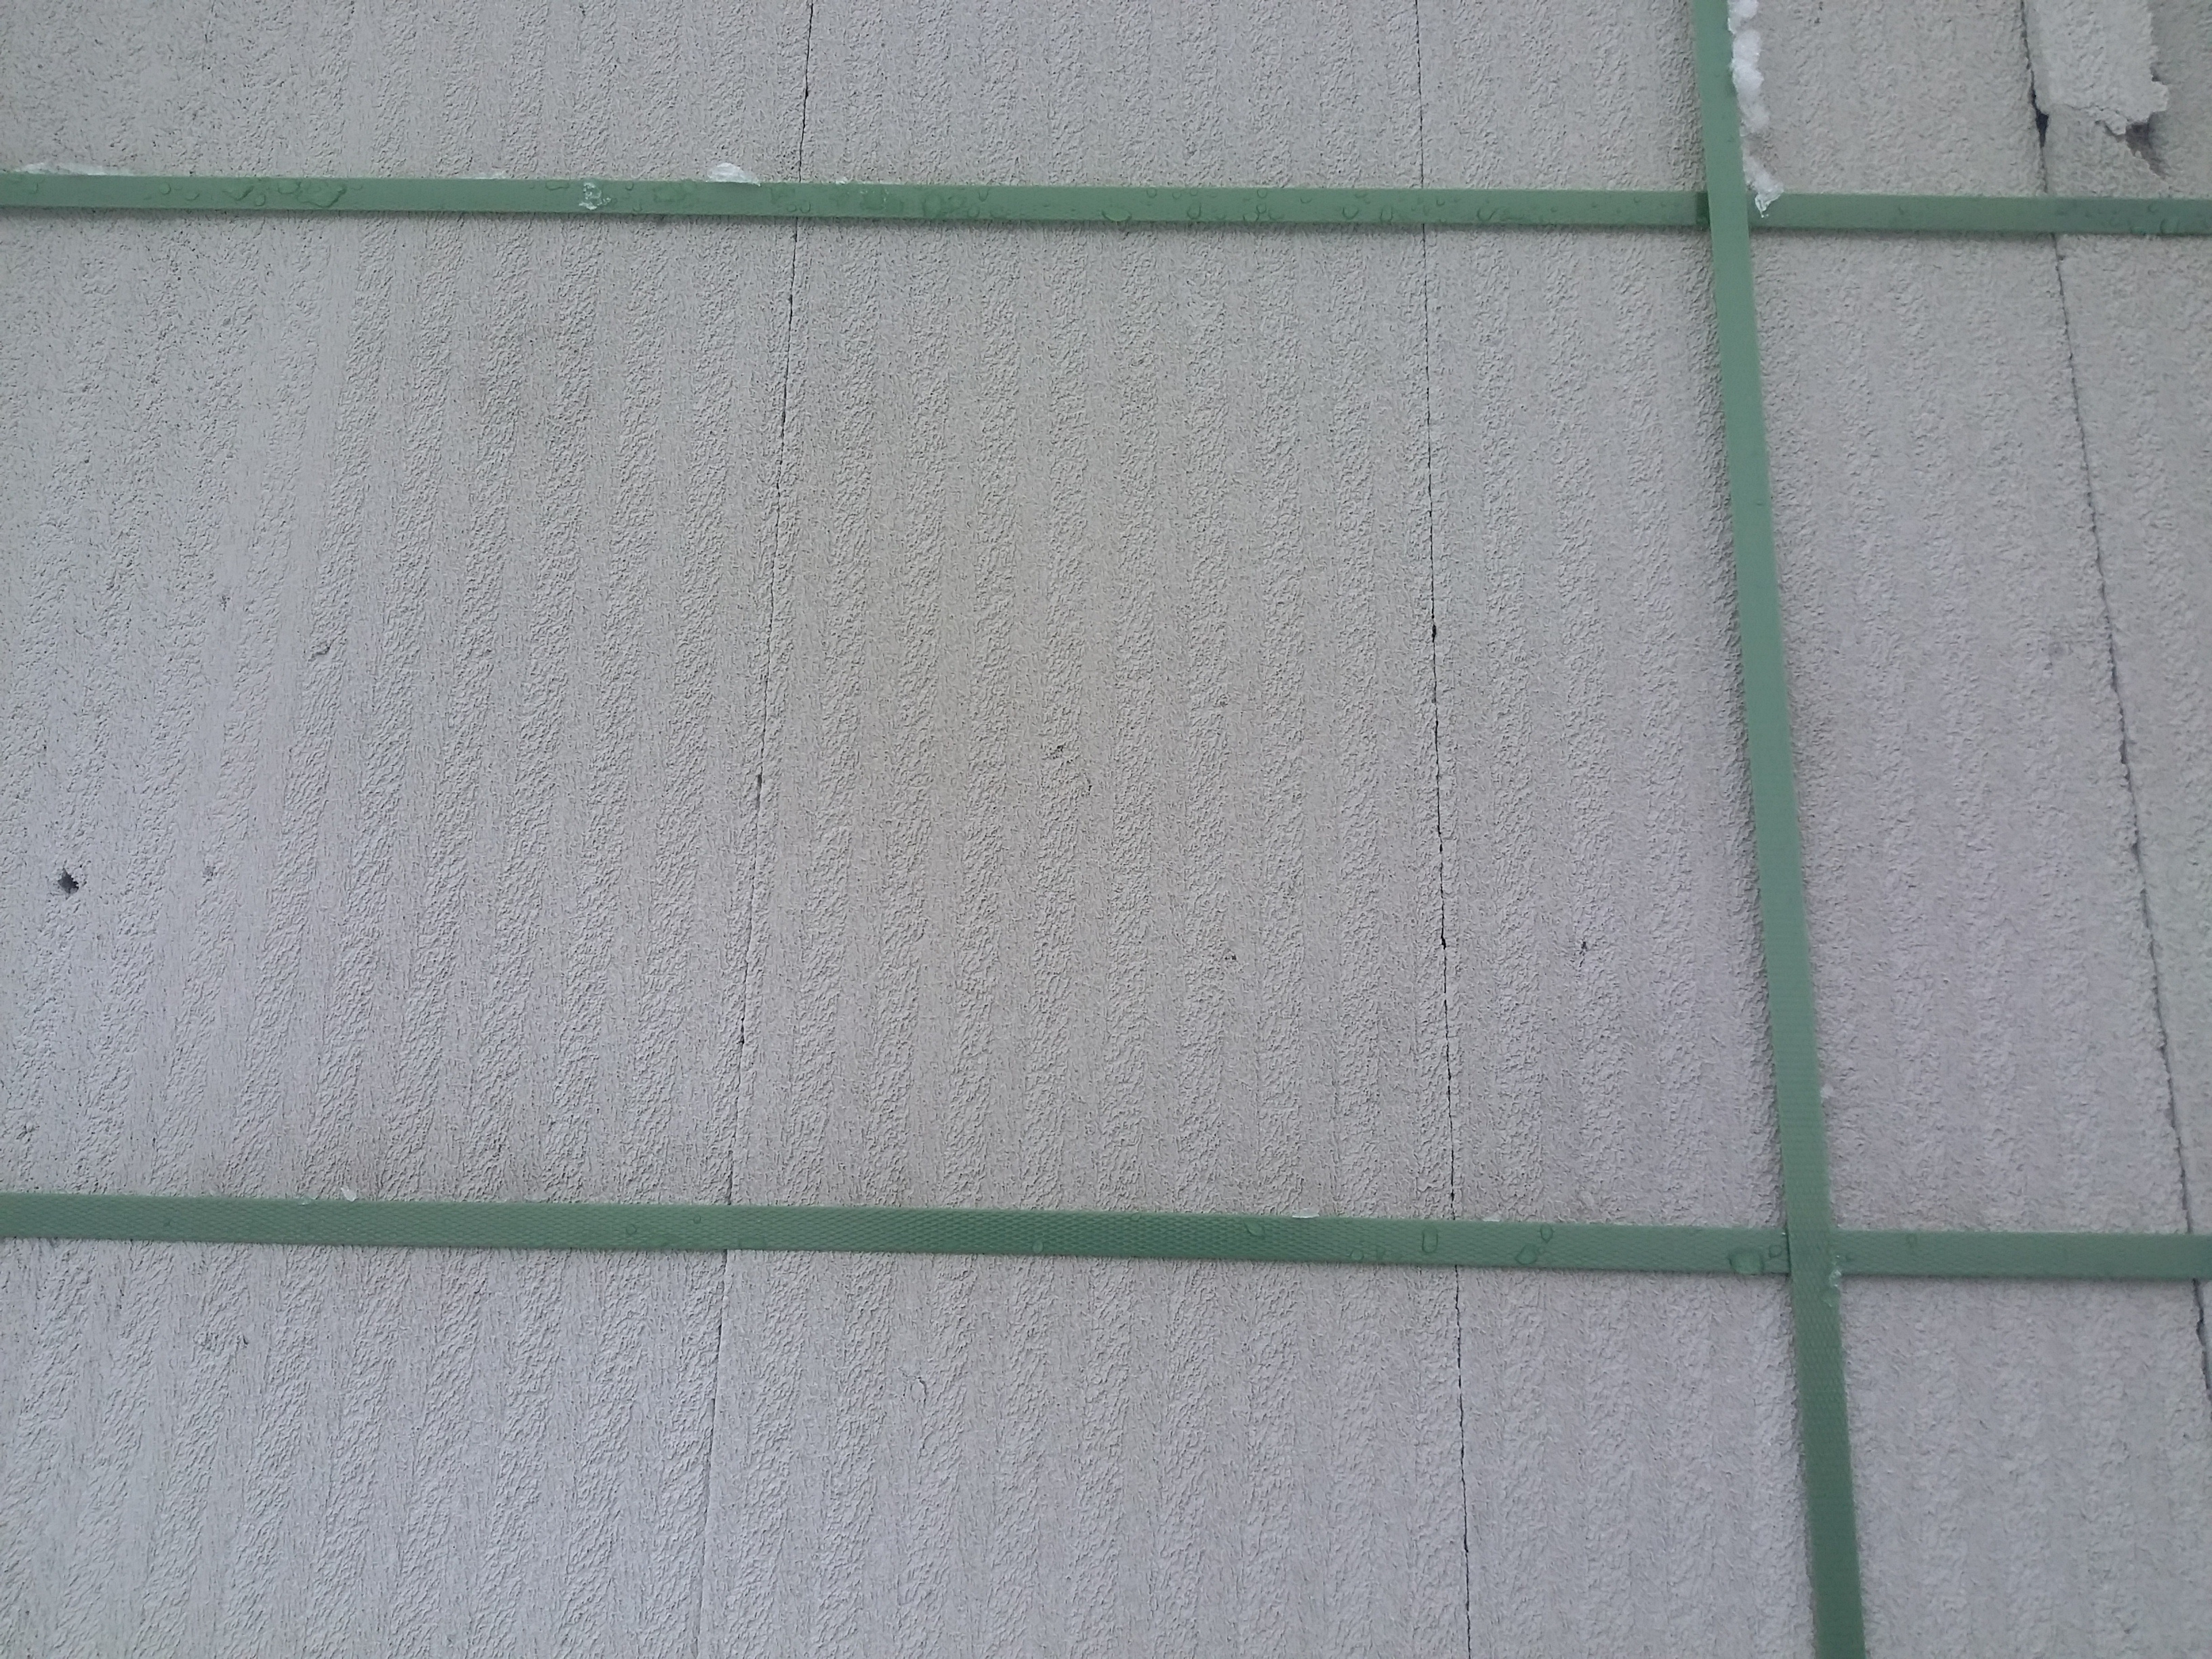
floor, wall, line, green, tile, material, net, flooring, road surface